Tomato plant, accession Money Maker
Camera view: vertical (180 deg); turntable rotation: 270 degrees
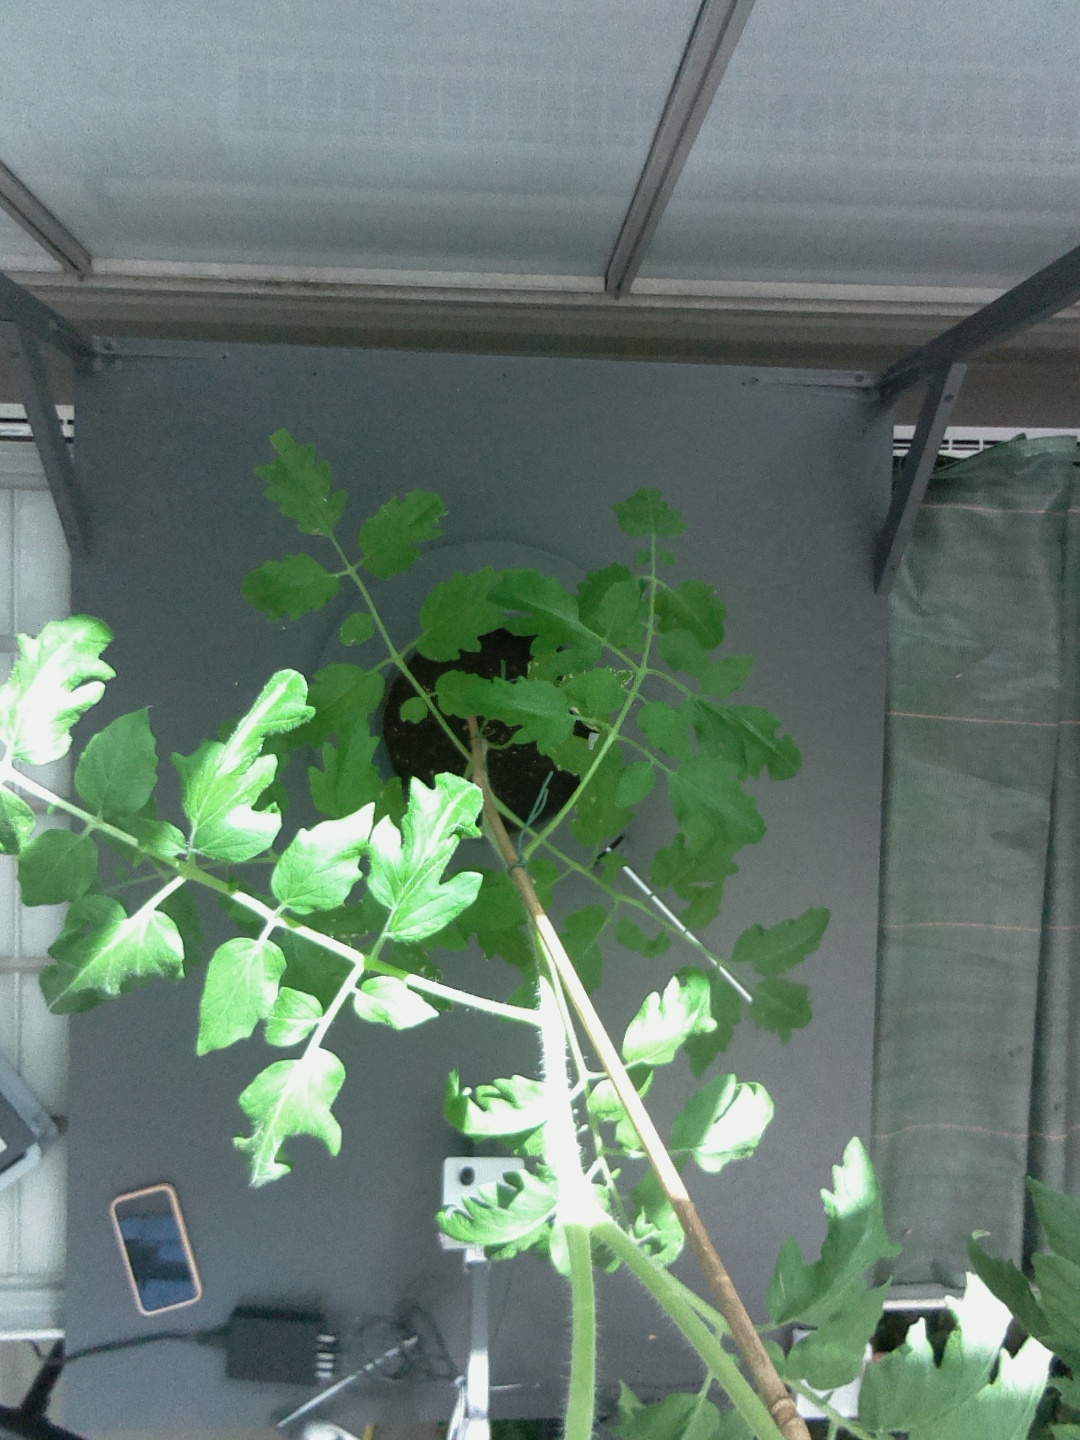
BBCH growth stage 53: 3 inflorescences visible